Typhoon Muifa (2011)

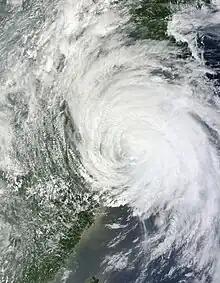
Satellite photo of Muifa off eastern China

Offshore, ten fishing vessels (with about 200 people aboard) were reported missing; however, there was uncertainty about whether Muifa was the cause. On 7 August, as the typhoon brushed the coast of Shanghai, a major sea bridge linking the urban area to an outlying island was closed. Heavy rains and strong winds battered the city, and some 400,000 people were moved to evacuation centers. Tens of thousands of fishing boats remained in port. Hundreds of flights were cancelled, leaving thousands of passengers stranded. One person was reported missing as a boat sank off Zhejiang in storm surge associated with Muifa. Strong winds knocked down billboards and cut power in two residential areas of Shanghai. However, the typhoon weakened before it reached the city and many stores remained open.